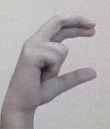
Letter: thal